The Texas Chain Saw Massacre

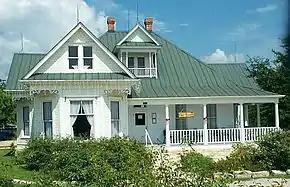
The farmhouse used for "The Texas Chain Saw Massacre" was moved from La Frontera to Kingsland, Texas, and restored as a restaurant.

The primary filming location was an early 1900s farmhouse located on Quick Hill Road near Round Rock, Texas, where the La Frontera development is now located. The crew filmed seven days a week, up to 16 hours a day. The environment was hot and the cast and crew found conditions tough; temperatures peaked at 110°F (43 °C) on July 26. Hansen later recalled, "It was 95, 100 degrees every day during filming. They wouldn't wash my costume because they were worried that the laundry might lose it, or that it would change color. They didn't have enough money for a second costume. So I wore that [mask] 12 to 16 hours a day, seven days a week, for a month."